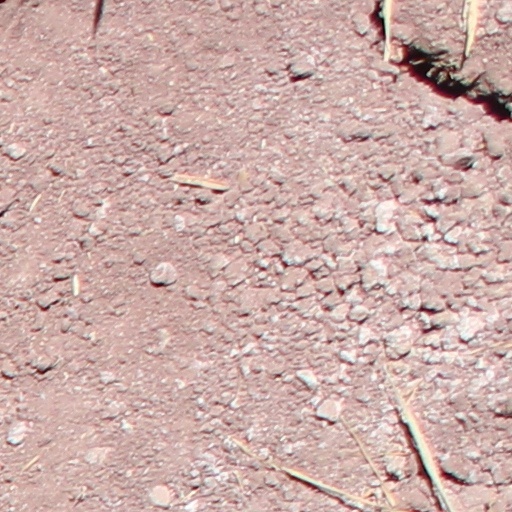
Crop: wheat